Caroline Ouellette

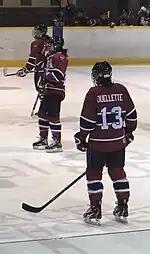

Ouellette played for Team Quebec at the 1995 Canada Winter Games, and won gold for Canada's Under 18 team in 1997. When the Canadian Under 19 women's hockey team was founded on May 15, 1996, Ouellette was one of the players named to the team. One of her teammates was future Olympic speed skater Cindy Klassen. The head coach was Daniele Sauvageau Ouellette represented Team Quebec at the 1998 Esso women's hockey nationals. She scored a goal and two assists in the bronze medal game, as Team Quebec was awarded the Maureen McTeer Trophy. During the 2011 IIHF Eight Nations Tournament, Ouellette assisted on all three goals as Canada defeated Finland by a 3–2 tally in round robin play. In the gold medal game of the 2011 Four Nations Cup, Ouellette notched a goal in a 4–3 loss. Ouellette has taken part in 3 Olympic Games, 9 World Championships and 9 Four Nations Cups. In 157 international games with Team Canada, Ouellette has racked up 169 points. In a game versus Russia at the 2012 IIHF Women's World Championship, Ouellette logged three assists in a 14–1 victory. Ouellette would score the game-winning goal in overtime versus the United States in the final game at the 2012 IIHF Women's World Championship, as Canada claimed the gold medal.